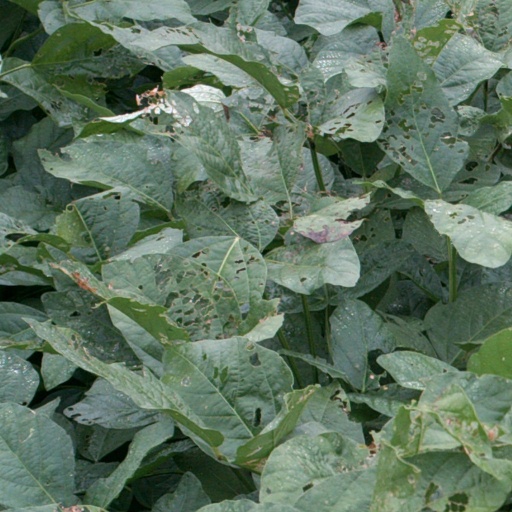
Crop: soybean